Polish Armed Forces

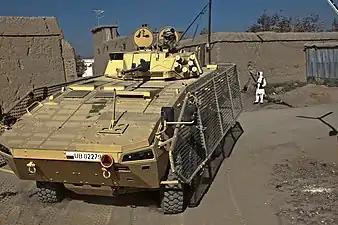
Polish army's Rosomak armored vehicle on patrol in Ghazni, Afghanistan, 2010

In March 2003, the Polish Armed Forces took part in the 2003 invasion of Iraq, deploying special forces and a support ship. Following the destruction of Saddam's regime the Polish Land Forces supplied a brigade and a division headquarters for the 17-nation Multinational Division Central-South, part of the U.S.-led Multi-National Force – Iraq. At its peak Poland had 2,500 soldiers in the south of the country.